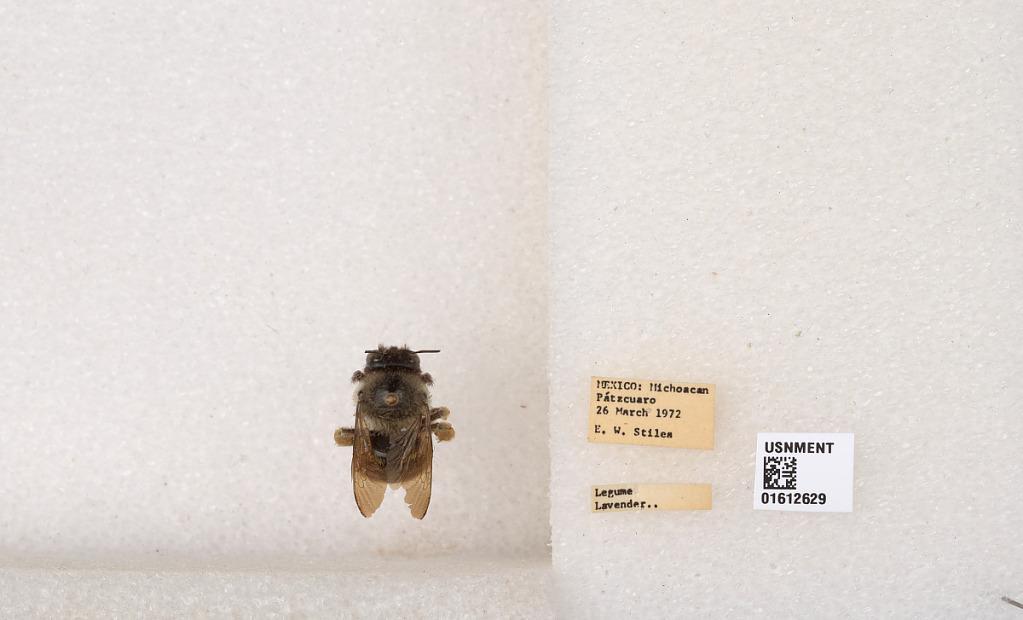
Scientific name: Xylocopa (Notoxylocopa) tabaniformis tabaniformis Smith
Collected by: E. Stiles
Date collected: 1972-3-26
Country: Mexico
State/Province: Michoacan
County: Patzcuaro
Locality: Patzcuarro